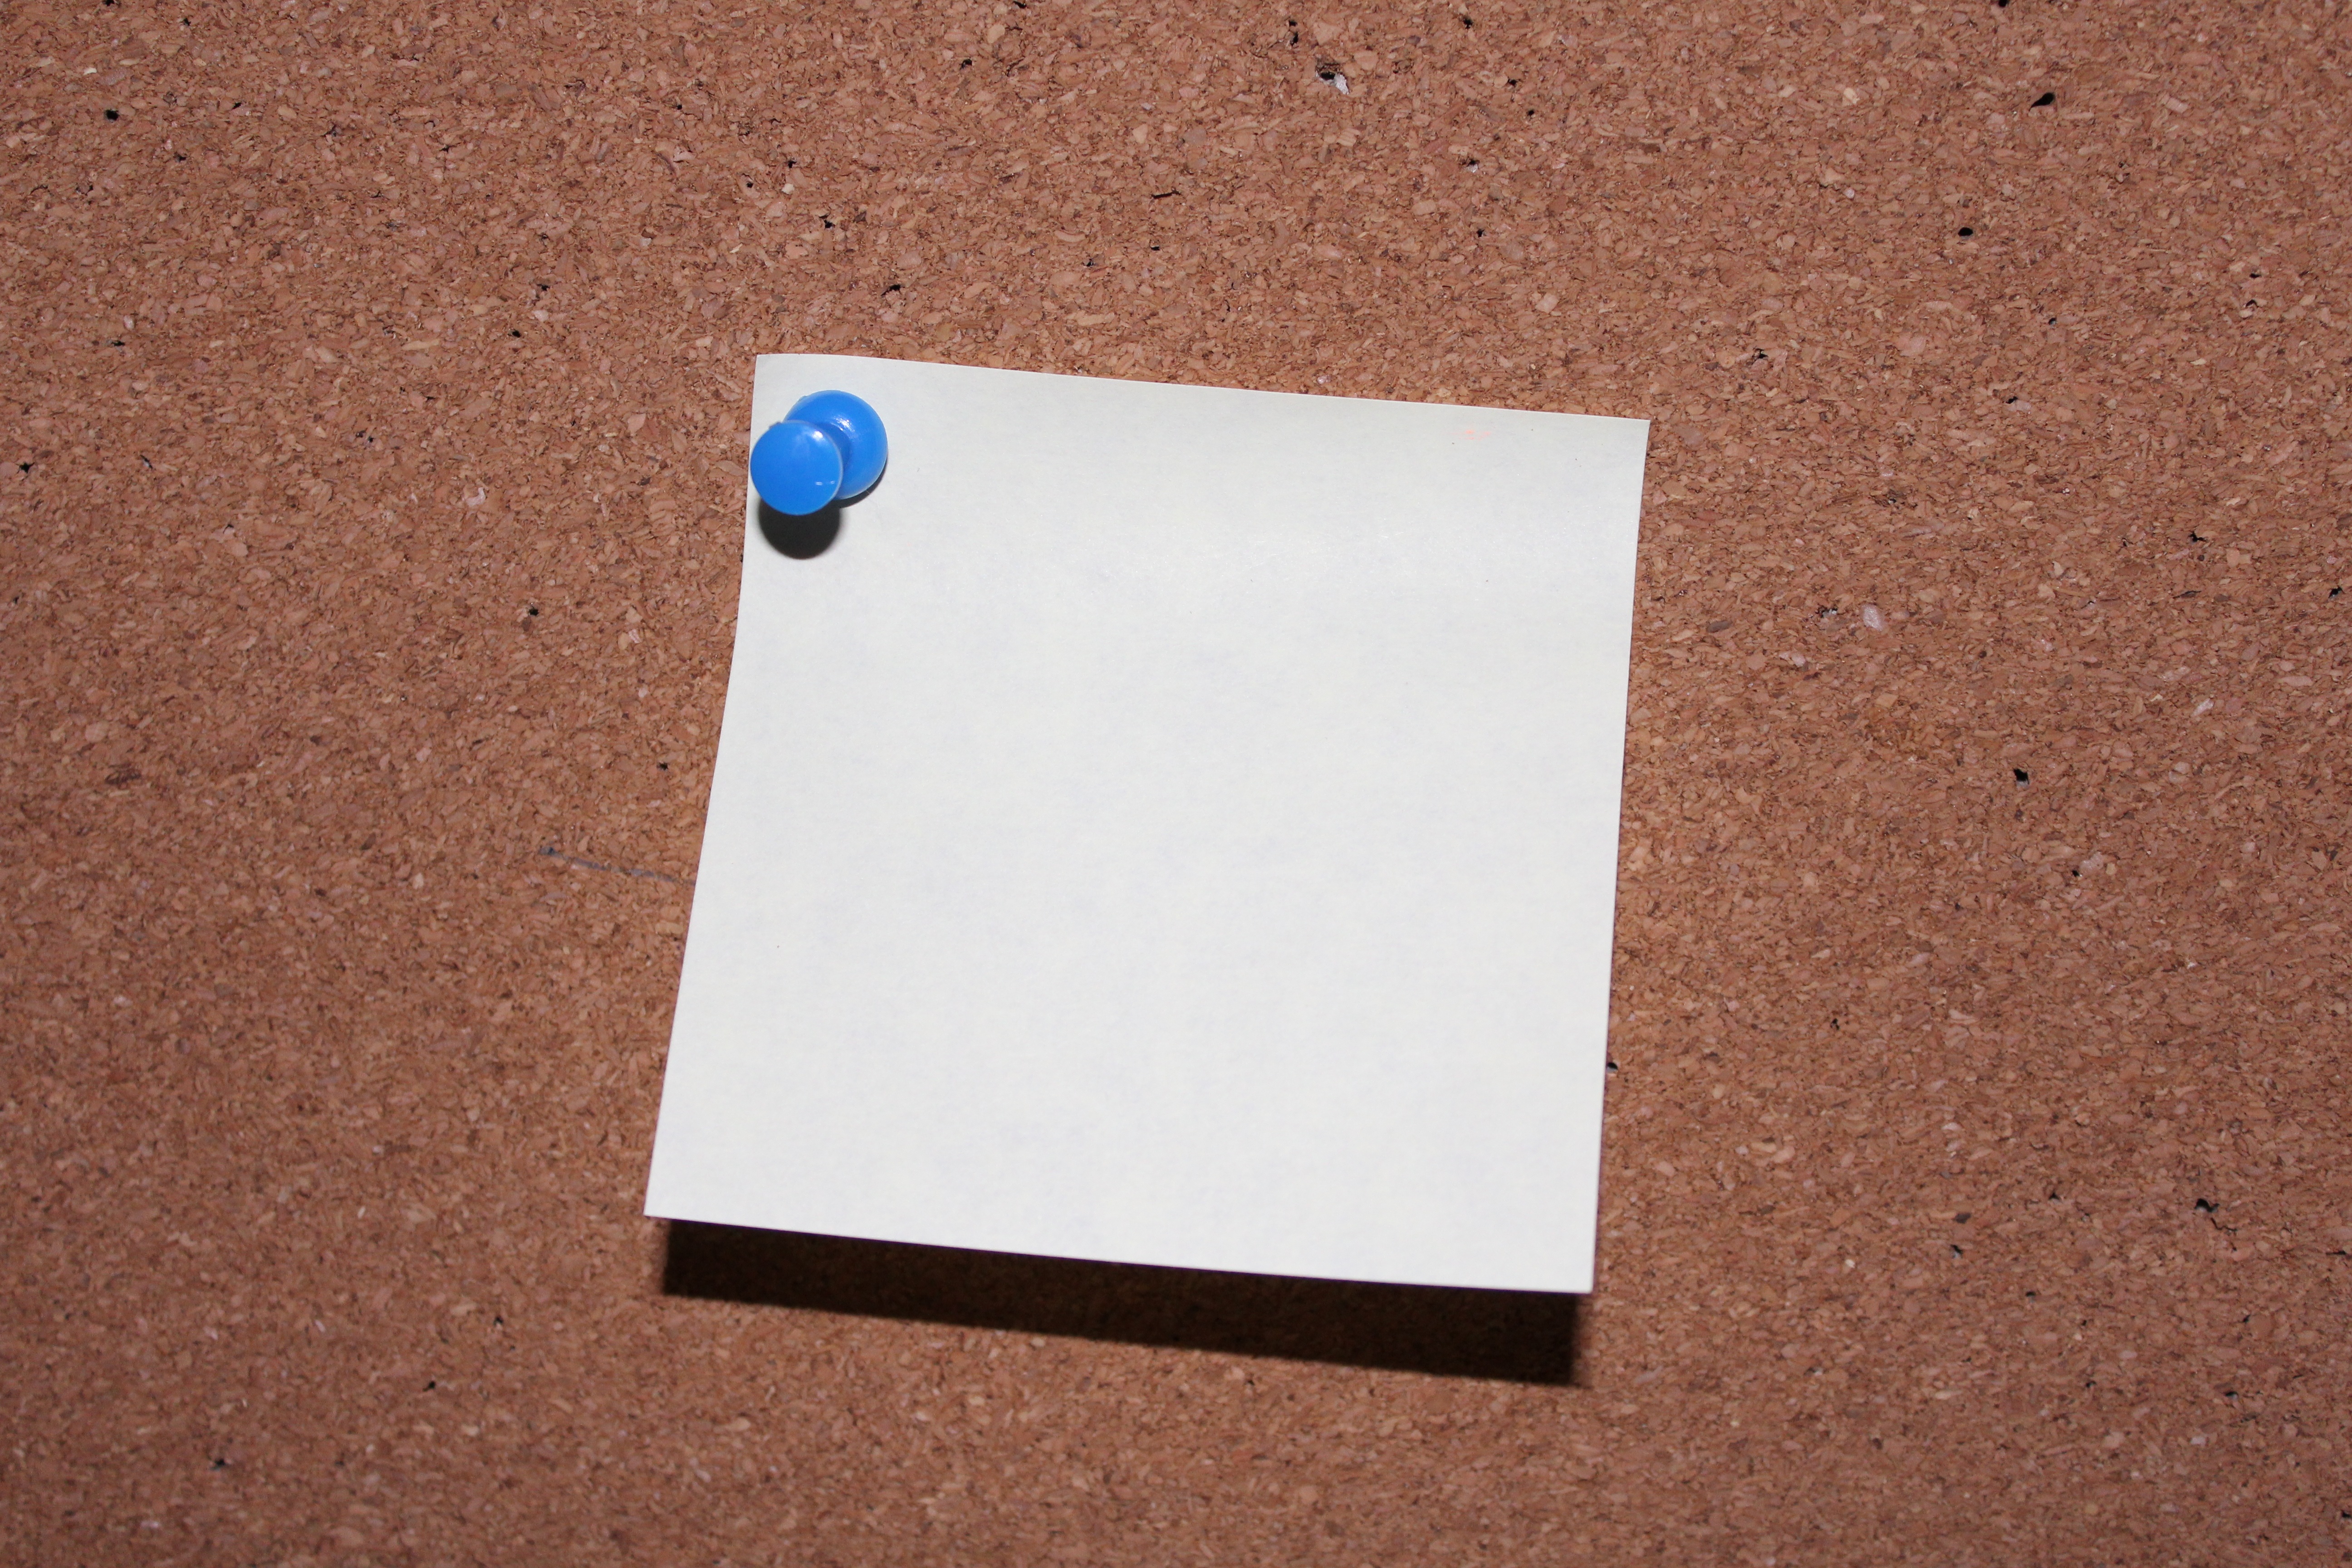
wood, white, number, color, office, blue, paper, material, circle, note, brand, pin, message, shape, list, notes, memo, post it, stickies, save to list, bulletin board